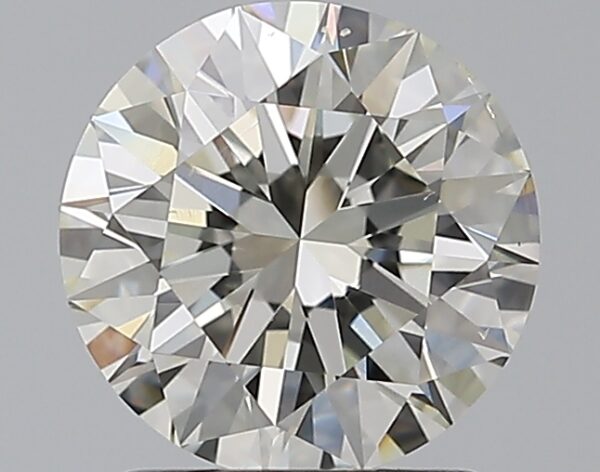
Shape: round
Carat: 1.5
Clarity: SI1
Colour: J
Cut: EX
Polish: EX
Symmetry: EX
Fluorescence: N
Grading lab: GIA
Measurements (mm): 7.28 x 7.33 x 4.54